River Oaks, Houston

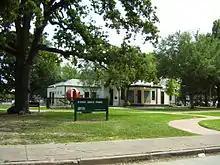
River Oaks Park

Several municipal parks serve River Oaks. River Oaks Park and the River Oaks Community Center, operated by the City of Houston, is one block west of Lamar High School. River Oaks Park includes a off-road trail located within the park's boundaries, tennis courts, a playground, and a lighted sports ground. River Oaks Park includes the Pumpkin Carriage, intended to evoke Cinderella's carriage. Around 2003 Friends of River Oaks Parks had restored the carriage. The "Houston Business Journal" said "Pumpkin Park provides outstanding resources for neighborhood children – a wonderful playground, community center and the Summer Enrichment Program offering youngsters sports activities and crafts classes."